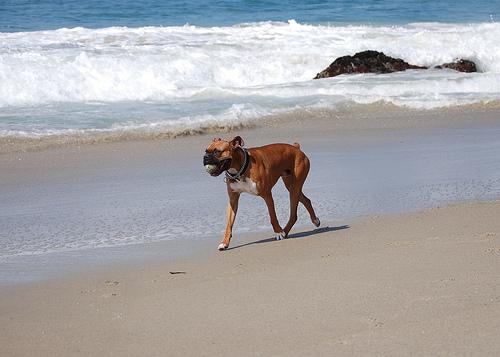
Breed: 225-n000082-boxer